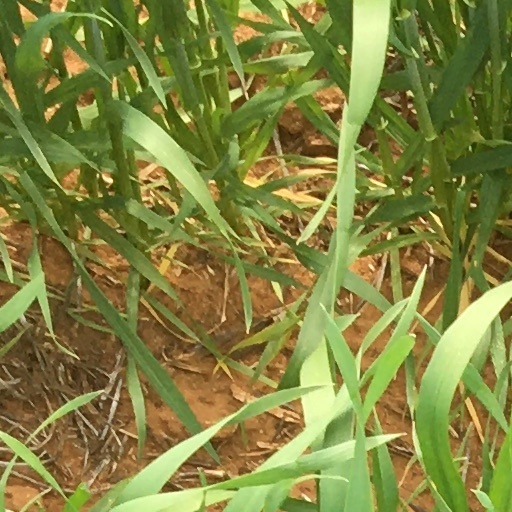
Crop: wheat